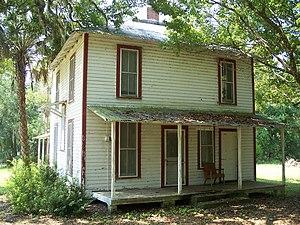
Kerr City est une ville fantôme du comté de Marion en Floride aux États-Unis. Elle est située au cœur de la forêt nationale d'Ocala.